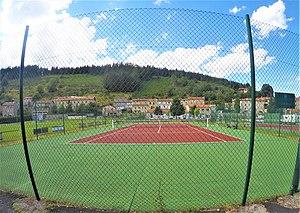
tennis de riotord
Riotord est une commune française située dans le département de la Haute-Loire en région d'Auvergne-Rhône-Alpes.